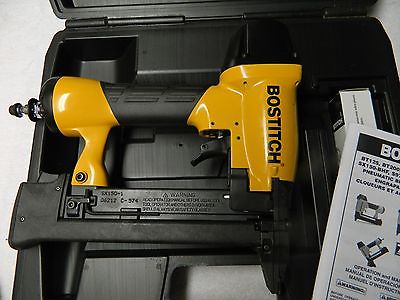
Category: stapler